Tencozy

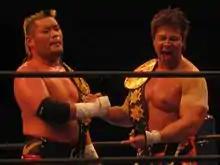
Hiroyoshi Tenzan (left) and Satoshi Kojima (right) as the IWGP Tag Team Champions in February 2012

Tencozy (occasionally spelled "Ten-Koji") is a professional wrestling tag team that has competed in New Japan Pro-Wrestling and All Japan Pro Wrestling. Regarded as one of the greatest tag teams in New Japan history, They are seven-time tag team champions (six-time IWGP Tag Team Champions and one-time NWA World Tag Team Champions). In their history, Tencozy currently hold the third longest IWGP Tag Team Championship reign (430 days) and are currently the first and only team to have won both the G1 Tag League and World's Strongest Tag Determination League in general (2001, 2006 respectively) and in the same year (2008).